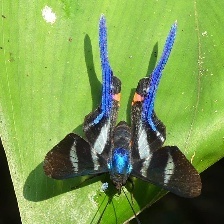
Species: METALMARK